Gregorian mission

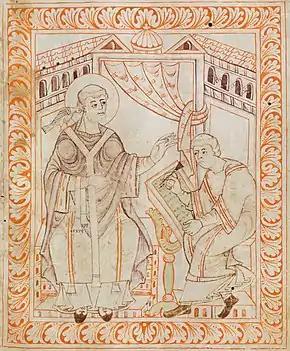
Gregory dictating, from a 10th-century manuscript

By the 4th century the Roman province of Britannia was converted to Christianity and had even produced its own heretic in Pelagius. Britain sent three bishops to the Synod of Arles in 314, and a Gaulish bishop went to the island in 396 to help settle disciplinary matters. Lead baptismal basins and other artefacts bearing Christian symbols testify to a growing Christian presence at least until about 360.